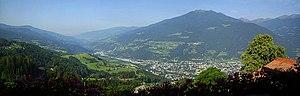
La vallée de l'Isarco est une vallée du Tyrol du Sud. Elle correspond aussi au nom d'une communauté de communes, dont Bressanone/Brixen est le chef-lieu.